2013 Bulgarian parliamentary election

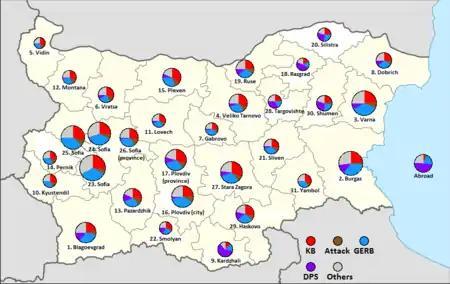
Distribution of votes by constituency

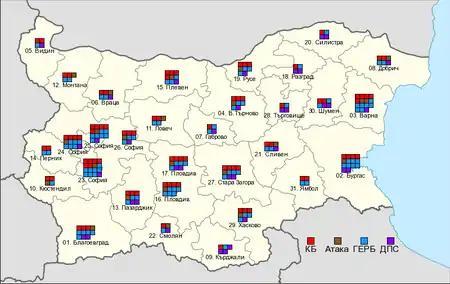
Distribution of seats by constituency

There were 6.9 million eligible voters. Voting ended at 21:00. There were also over 250 international electoral monitors. Turnout was 51.3%. Four parties passed the electoral threshold, winning seats in parliament. These four parties account for only 75.76% of all valid ballots cast.